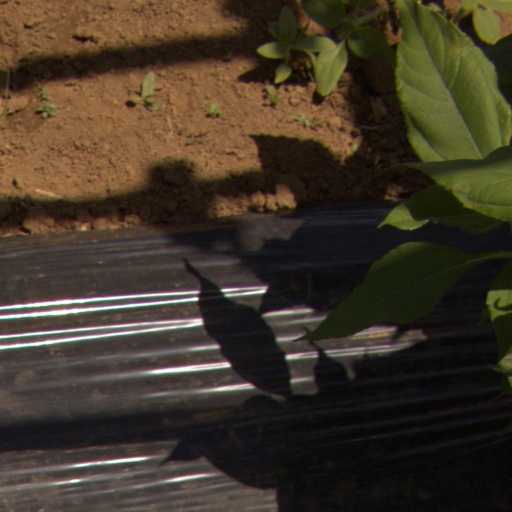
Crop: Jerusalem artichoke